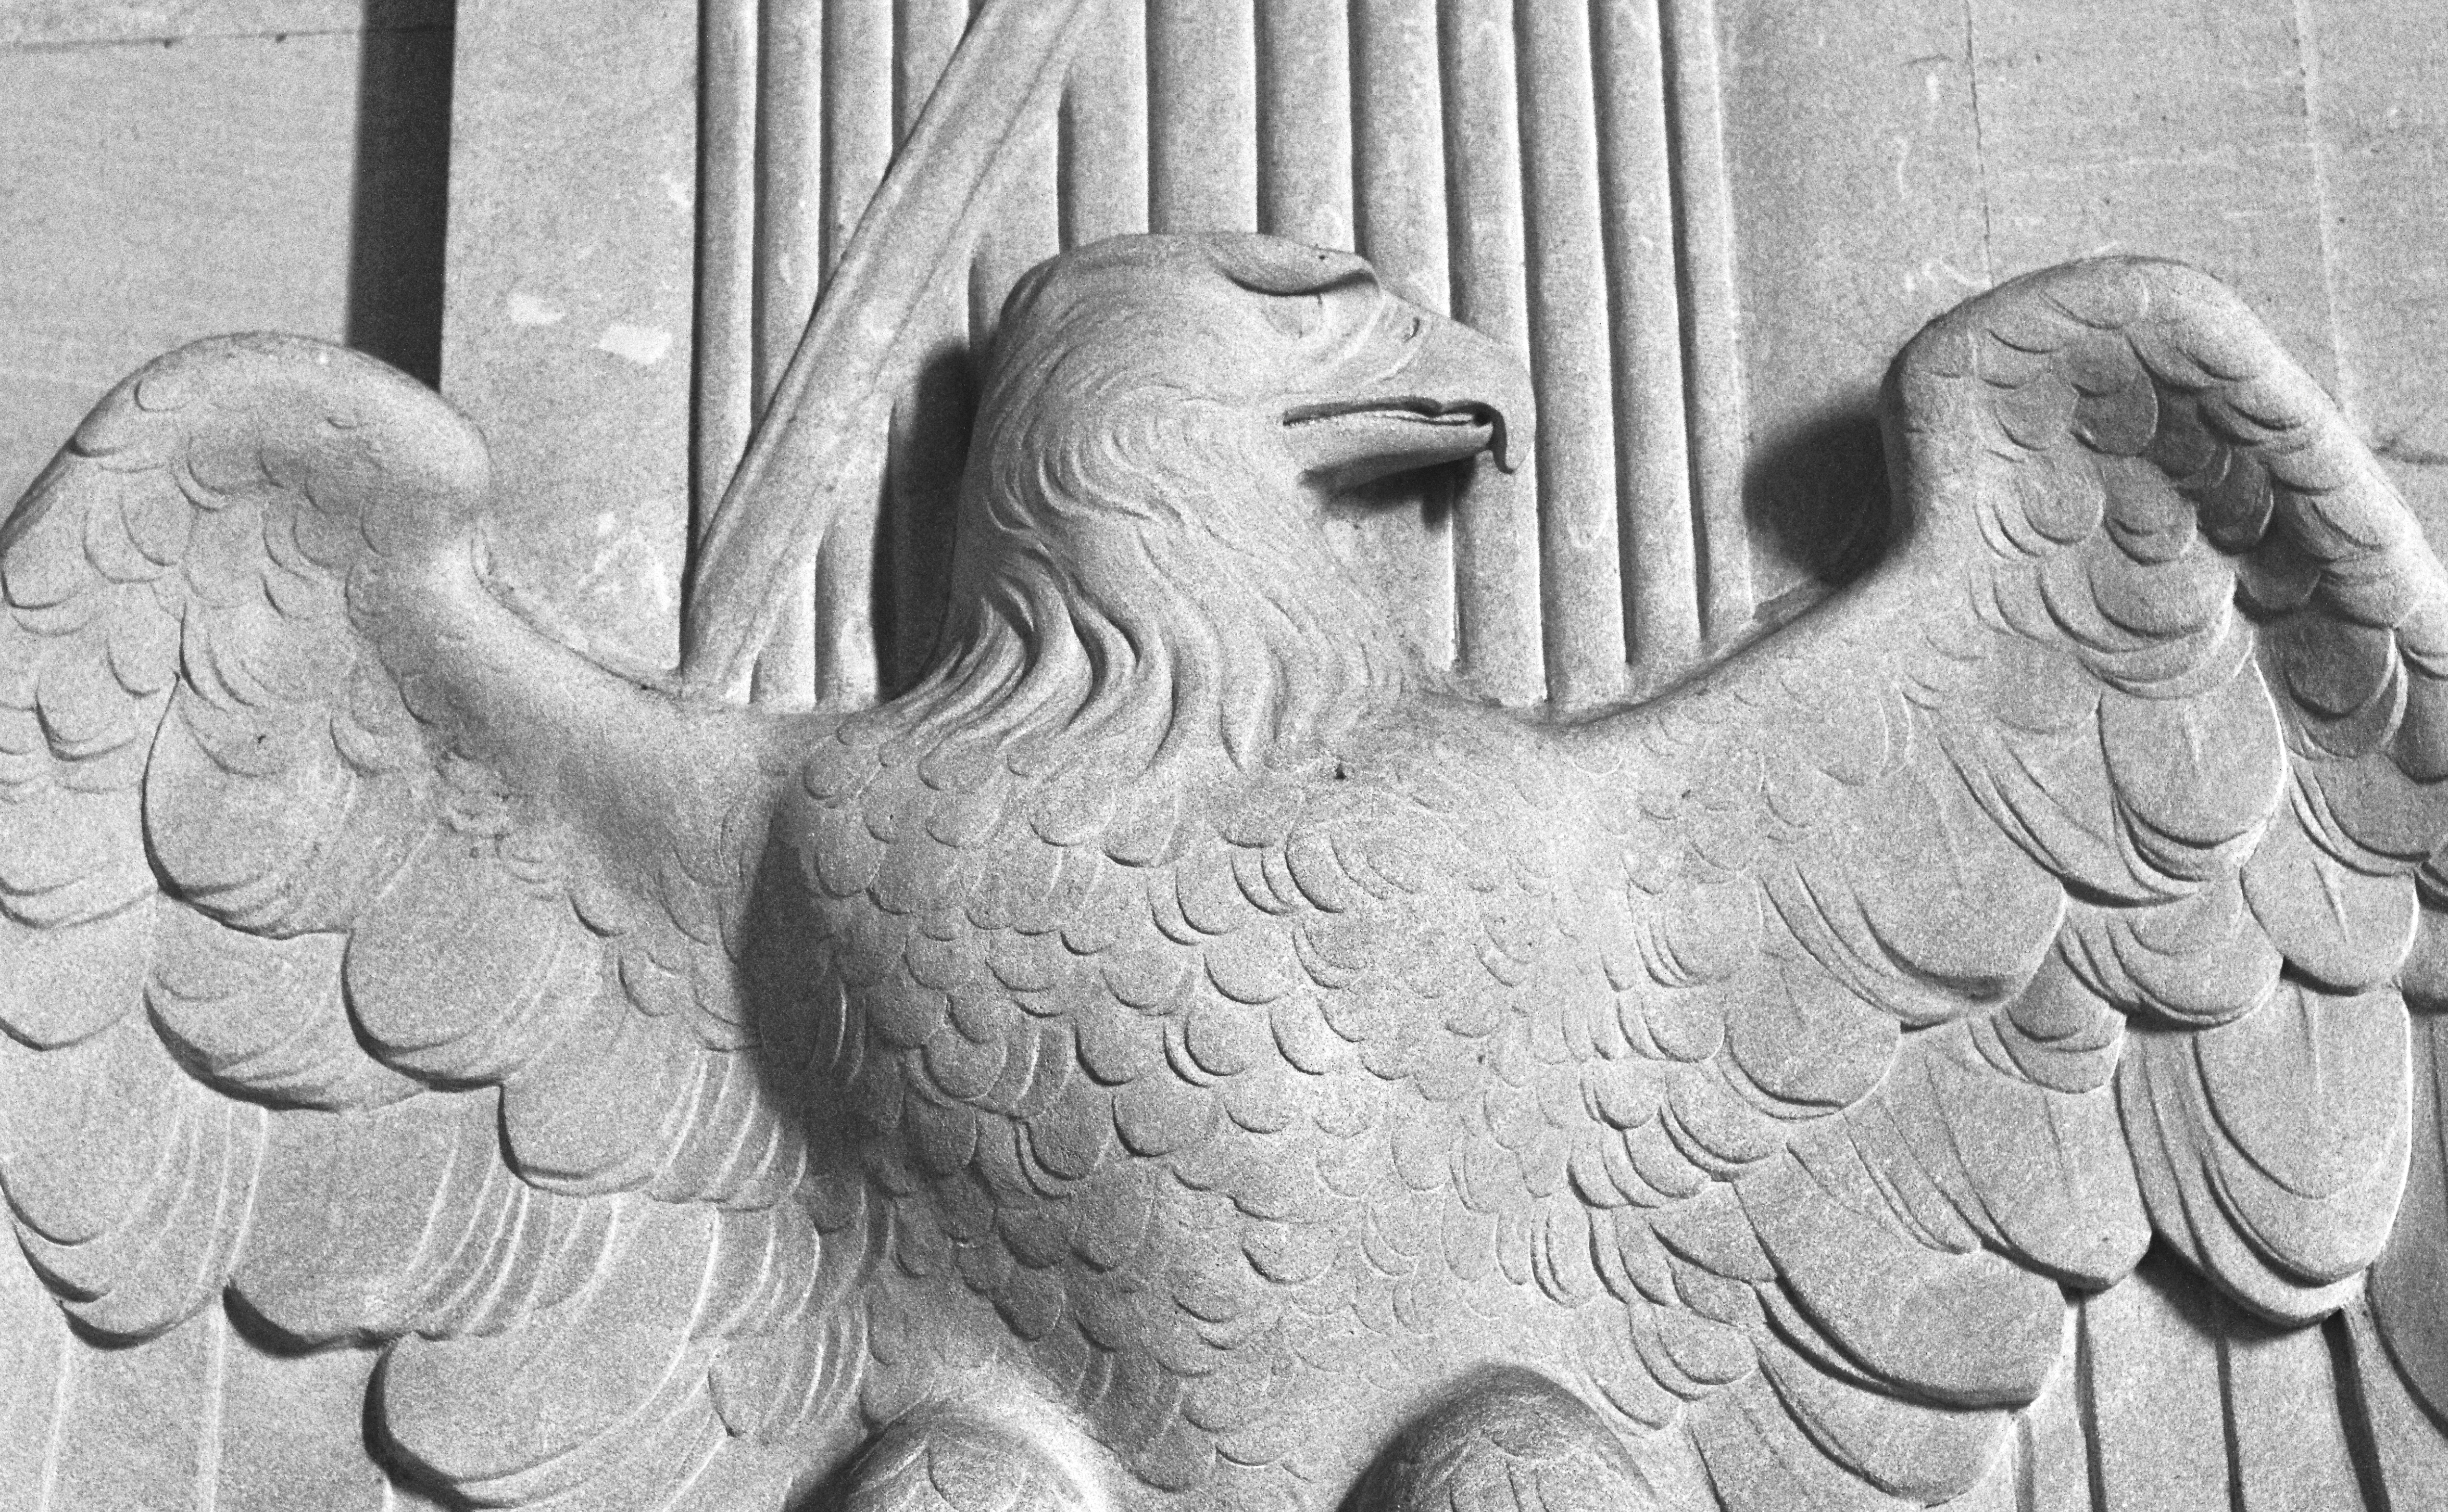
bird, wing, black and white, monument, statue, monochrome, sculpture, angel, art, sketch, drawing, carving, relief, stone carving, monochrome photography